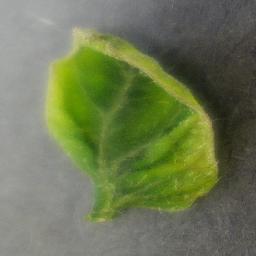
Label: Tomato___Tomato_Yellow_Leaf_Curl_Virus